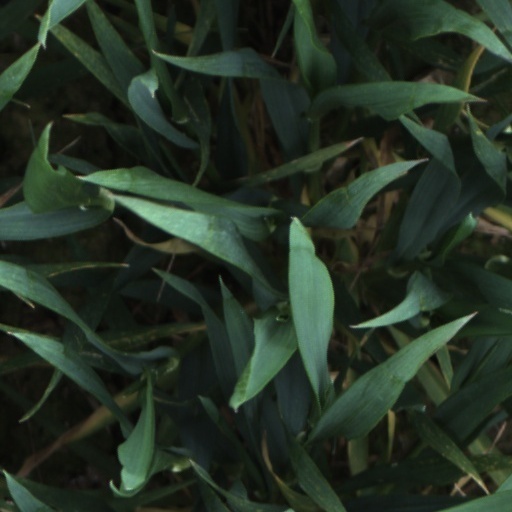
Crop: wheat